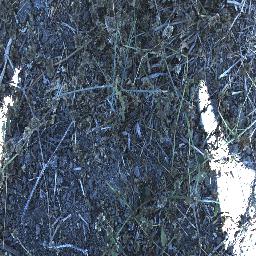
Label: parkinsonia